Stigmella cypracma

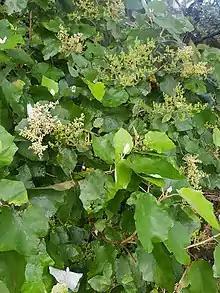
"Brachyglottis repanda"

The larvae feed on "Brachyglottis repanda". As such this moth species inhabits the same habitat as its host plant; coastal, lowland and lower montane shrubland and open forest.